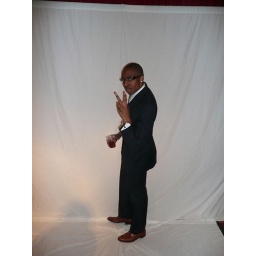
Dines and I got shouted at for using the white screen put up by the professional photographers.